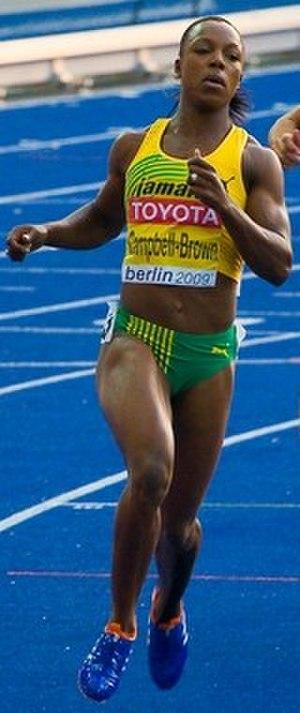
Veronica Campbell-Brown, née le 15 mai 1982 à Trelawny, est une athlète jamaïquaine pratiquant le sprint. Elle est triple championne olympique, auteure d'un doublé sur 200 m et championne du monde du 100 m en 2007 à Osaka et du 200 m en 2011 à Daegu. Son record personnel sur 100 m est de 10 s 76 et sur 200 m, 21 s 74. Elle est mariée avec Omar Brown depuis 2007.